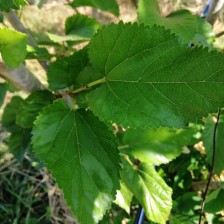
Variety: Buriram60